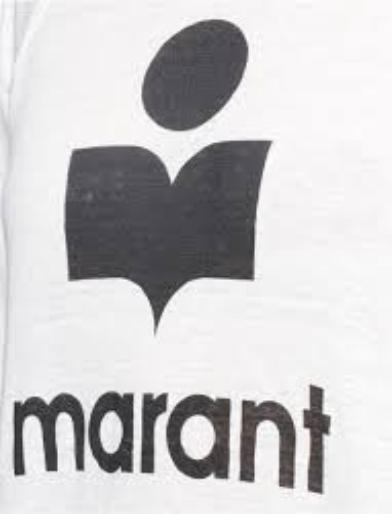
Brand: Isabel Maran-2
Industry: Clothes